Claude de Bauffremont

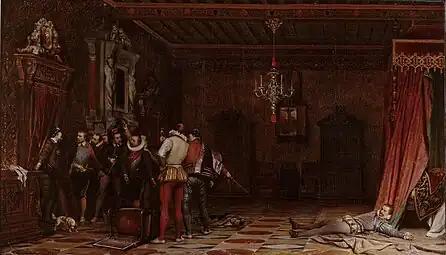
Painting of the Assassination by Paul Delaroche - 19th century

In June 1584, Henri's brother the duc d'Alençon died. As Henri had no children, the heir to the throne according to salic law became Henri's distant cousin the Protestant king of Navarre. This was seized upon as unacceptable by a segment of the Catholic nobility, chief among them the duc de Guise. In September, three months after the duc d'Alençons death, Guise his brother the duc de Mayenne, his other brother the Cardinal de Guise, the Norman noble the seigneur de Maineville and Sennecey met at Nancy and agreed to form a Catholic "Ligue" (League) to oppose the succession of Navarre, and a series of other royal policies they disapproved of. They agreed the Catholic faith was to be protected, while Protestantism would be expunged from the kingdom. Maineville acted as the representative for their alternate candidate to succeed Henri III, the Cardinal de Bourbon (who would reign as Charles X).